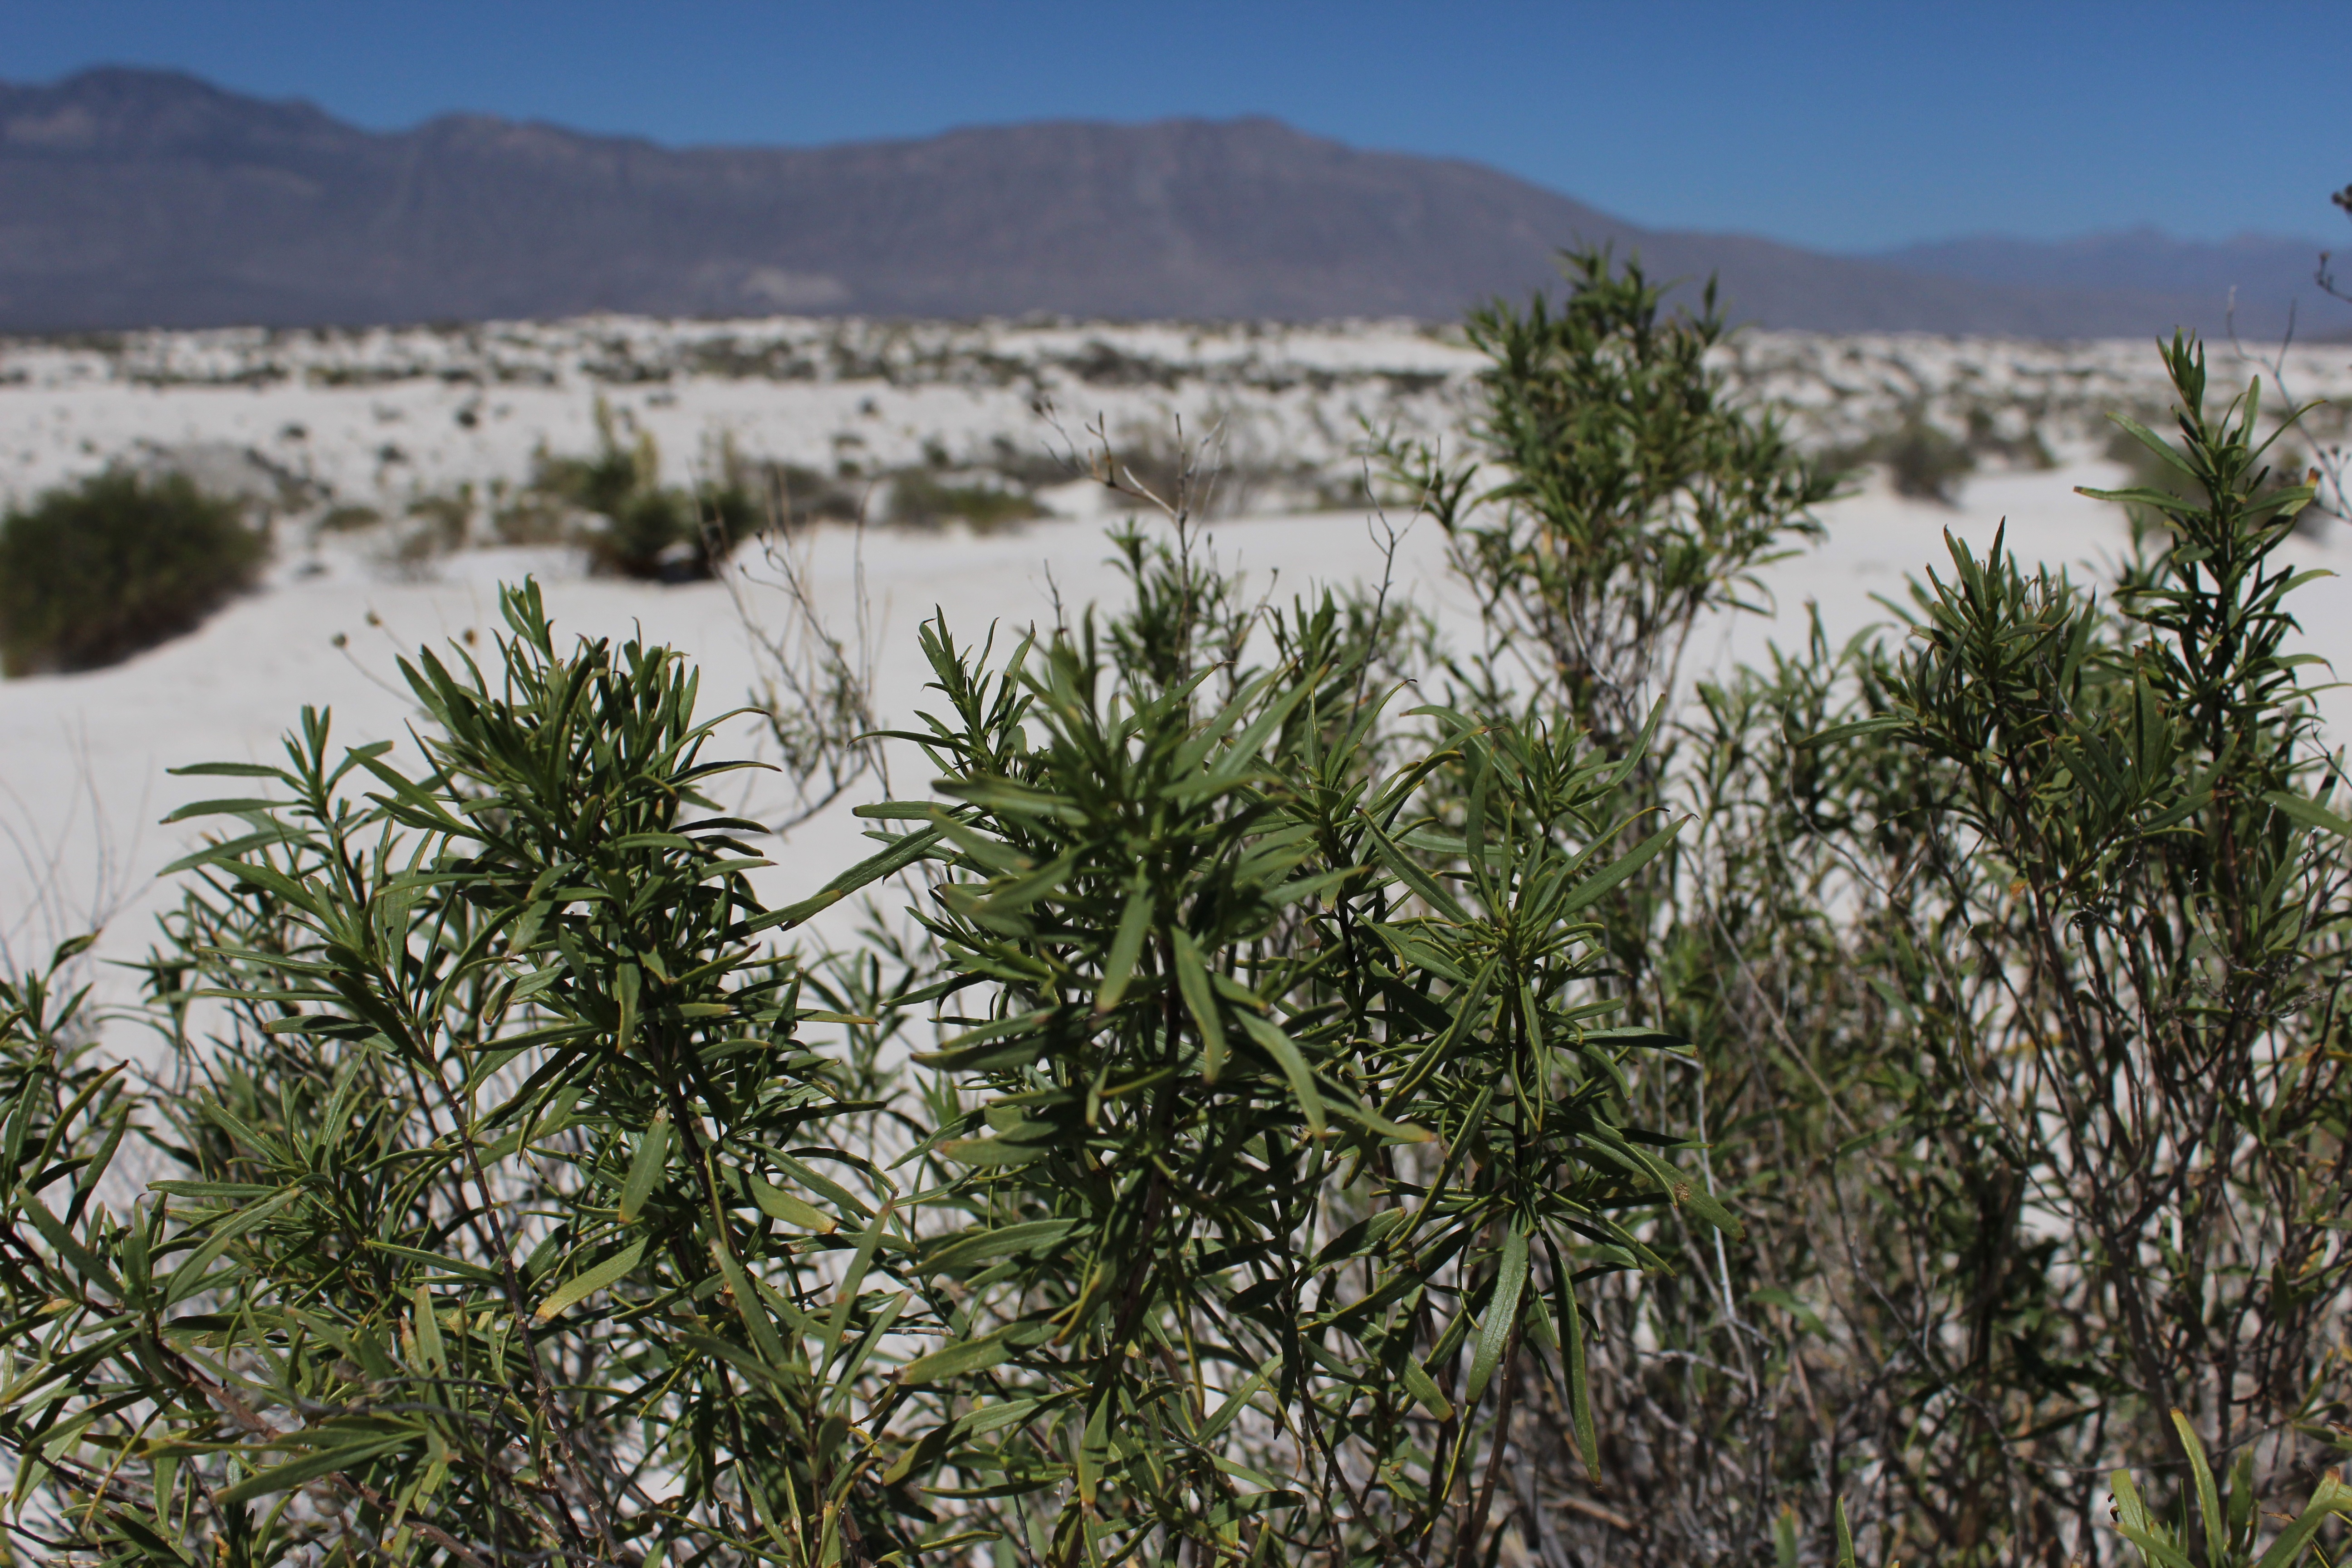
tree, grass, wilderness, plant, white, prairie, desert, flower, lake, green, flora, trees, dunes, vegetation, wetland, habitat, ecosystem, biome, natural environment, grass family, land plant